Waterside Street Bridge

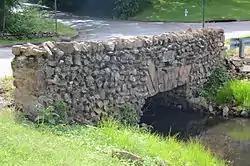

The Waterside Street Bridge is a historic bridge, carrying Waterside Street across an inlet of Lake Number 1 in North Little Rock, Arkansas. It is a rustic closed-spandrel masonry structure, with an exterior of rough uncoursed fieldstone that rises to parapet above the side of the roadbed. It is one of four masonry bridges built between 1929 and 1939 by developer Justin Matthews as part of the Lakewood subdivision.